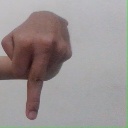
अक्षर: प